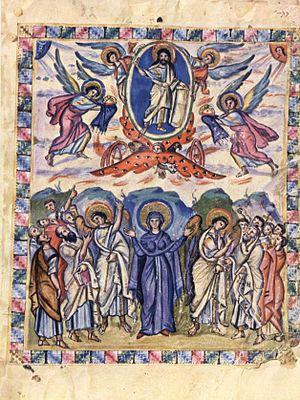
Le premier art byzantin connaît son apogée sous le règne de Justinien, alors qu’a lieu une reconquête temporaire de l'Italie. Il se caractérise par un mélange de tradition romaine, de tradition orientale et de christianisme.